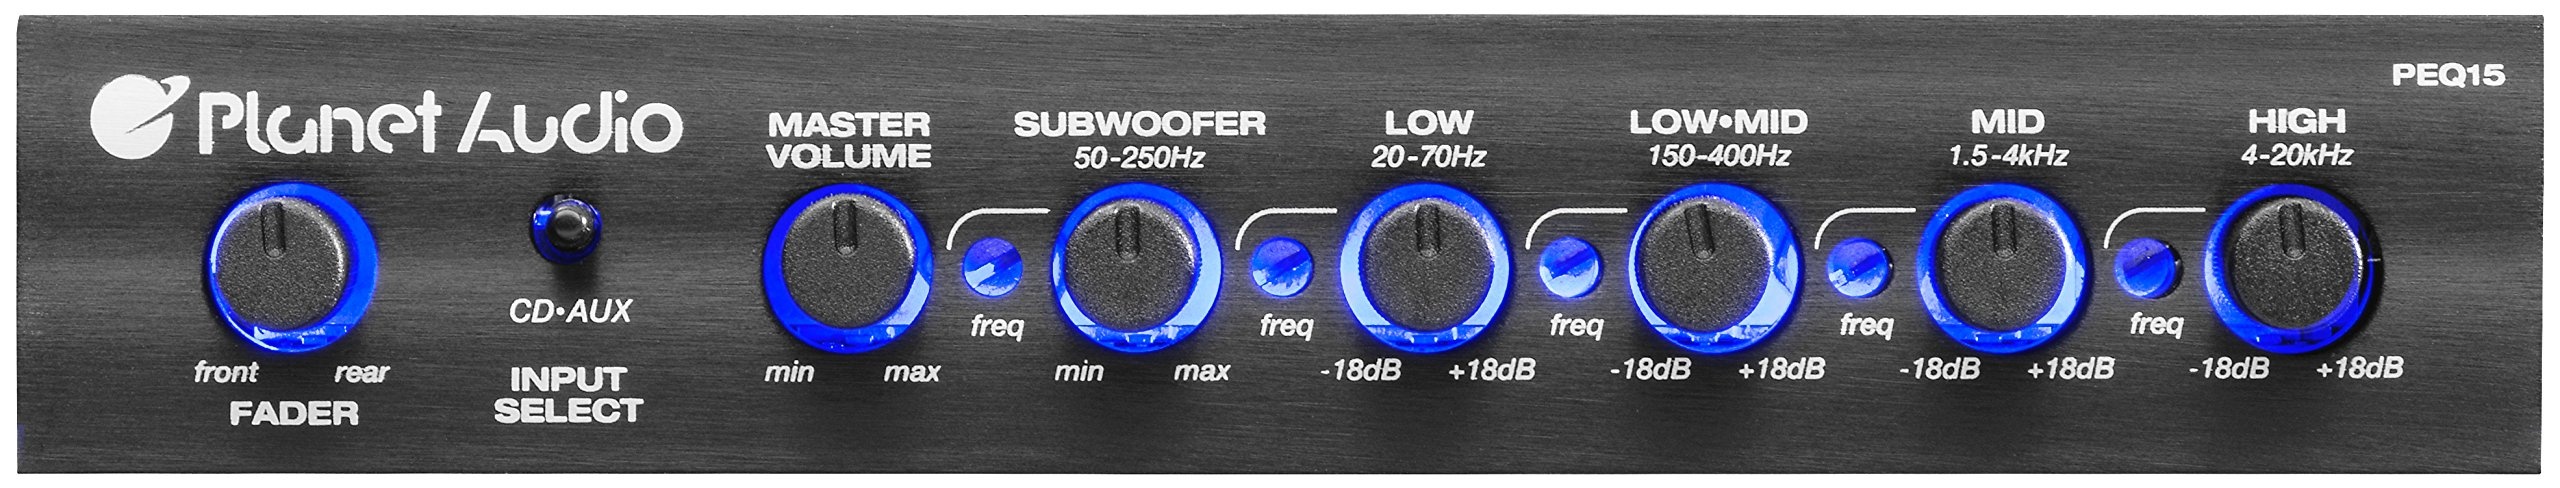
Planet Audio PEQ15 5 Band Pre-Amp Car Stereo Equalizer - Half Din, Subwoofer Output with Adjustable Filter, Fixed Bands, Remote Subwoofer Control
Adj EQ bands: 20Hz-70Hz, 50Hz-250Hz, 150Hz-400Hz, 1.5kHz-4kHz, 4kHz-20kHz Variable subwoofer filter: 50 Hz to 250 Hz, EQ bands: 5, Chassis type: Half-Din Inputs: Dual 2 channel source, Outputs: Front, rear & subwoofer Subwoofer lever control, Fader control, Gain +/-: 18 dB, S/N ratio : 110 dB Maximum input voltage: 5.0 volt, Maximum output voltage: 7.0 volt Channel separation: 82 dB, THD: 0.005, Frequency response: 10 Hz to 50 kHz Item Weight: 1 pounds Item Dimensions: Width: 3.8 inches, Height: 1.3 inches, Length: 7.2 inches Item Package Dimensions: Width: 19.5072 centimeters, Height: 22.7076 centimeters, Length: 4.9022 centimeters Attribute Value item package quantity 1 brand Planet Audio control method touch connectivity protocol Auxiliary part number PEQ15 style 5 Band EQ manufacturer Planet Audio model number PEQ15 supplier declared dg hz regulation not_applicable batteries required False includes rechargable battery False product site launch date 9/9/2009 5:30:01 AM batteries included False included components Half-din 5-band Preamp Parametric Equalizer item type keyword vehicle-equalizers number of items 1 warranty description One Year Warranty pesticide marking item package weight 0.649 customer package type Standard Packaging
Brand: Planet Audio
Category: Vehicles & Parts > Vehicle Parts & Accessories > Motor Vehicle Electronics > Motor Vehicle Equalizers & Crossovers > Parametric Equalizers